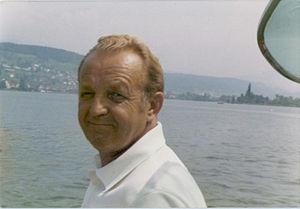
Károly Szittya, né le 18 juillet 1918 à Budapest et mort le 9 aout 1983 à Szeged, est un joueur de water-polo hongrois, champion olympique en 1952 à Helsinki.